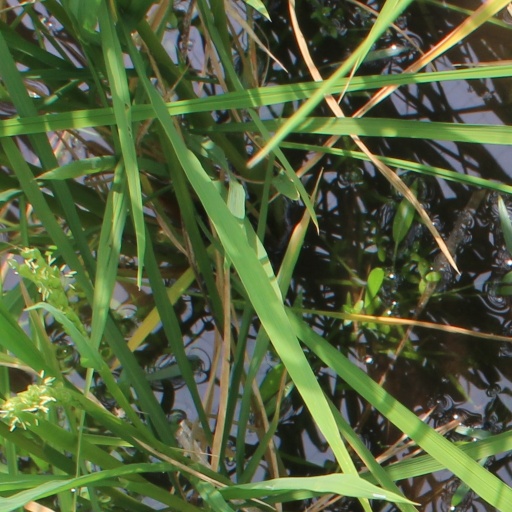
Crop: rice